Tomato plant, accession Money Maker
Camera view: bottom (45 deg); turntable rotation: 210 degrees
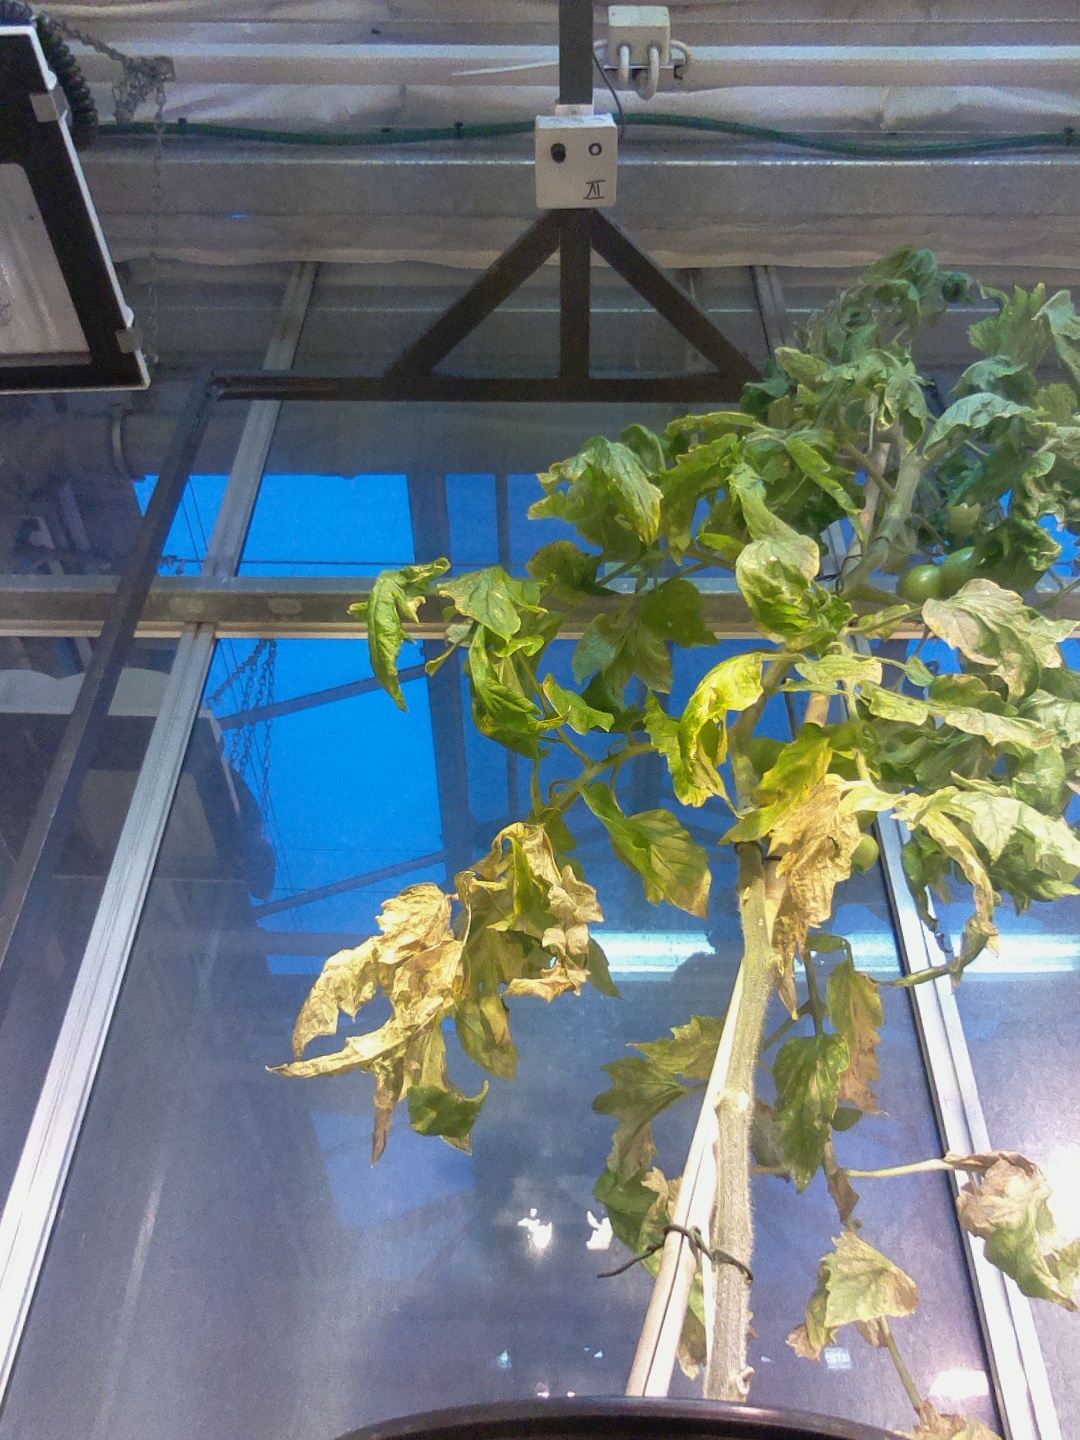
BBCH growth stage 78: 80% -90% of final fruit size